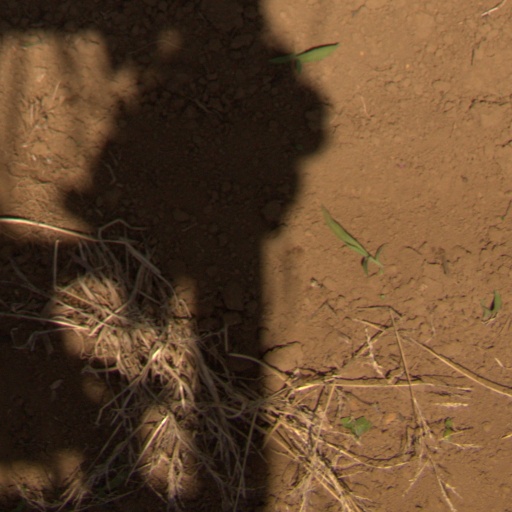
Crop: Jerusalem artichoke